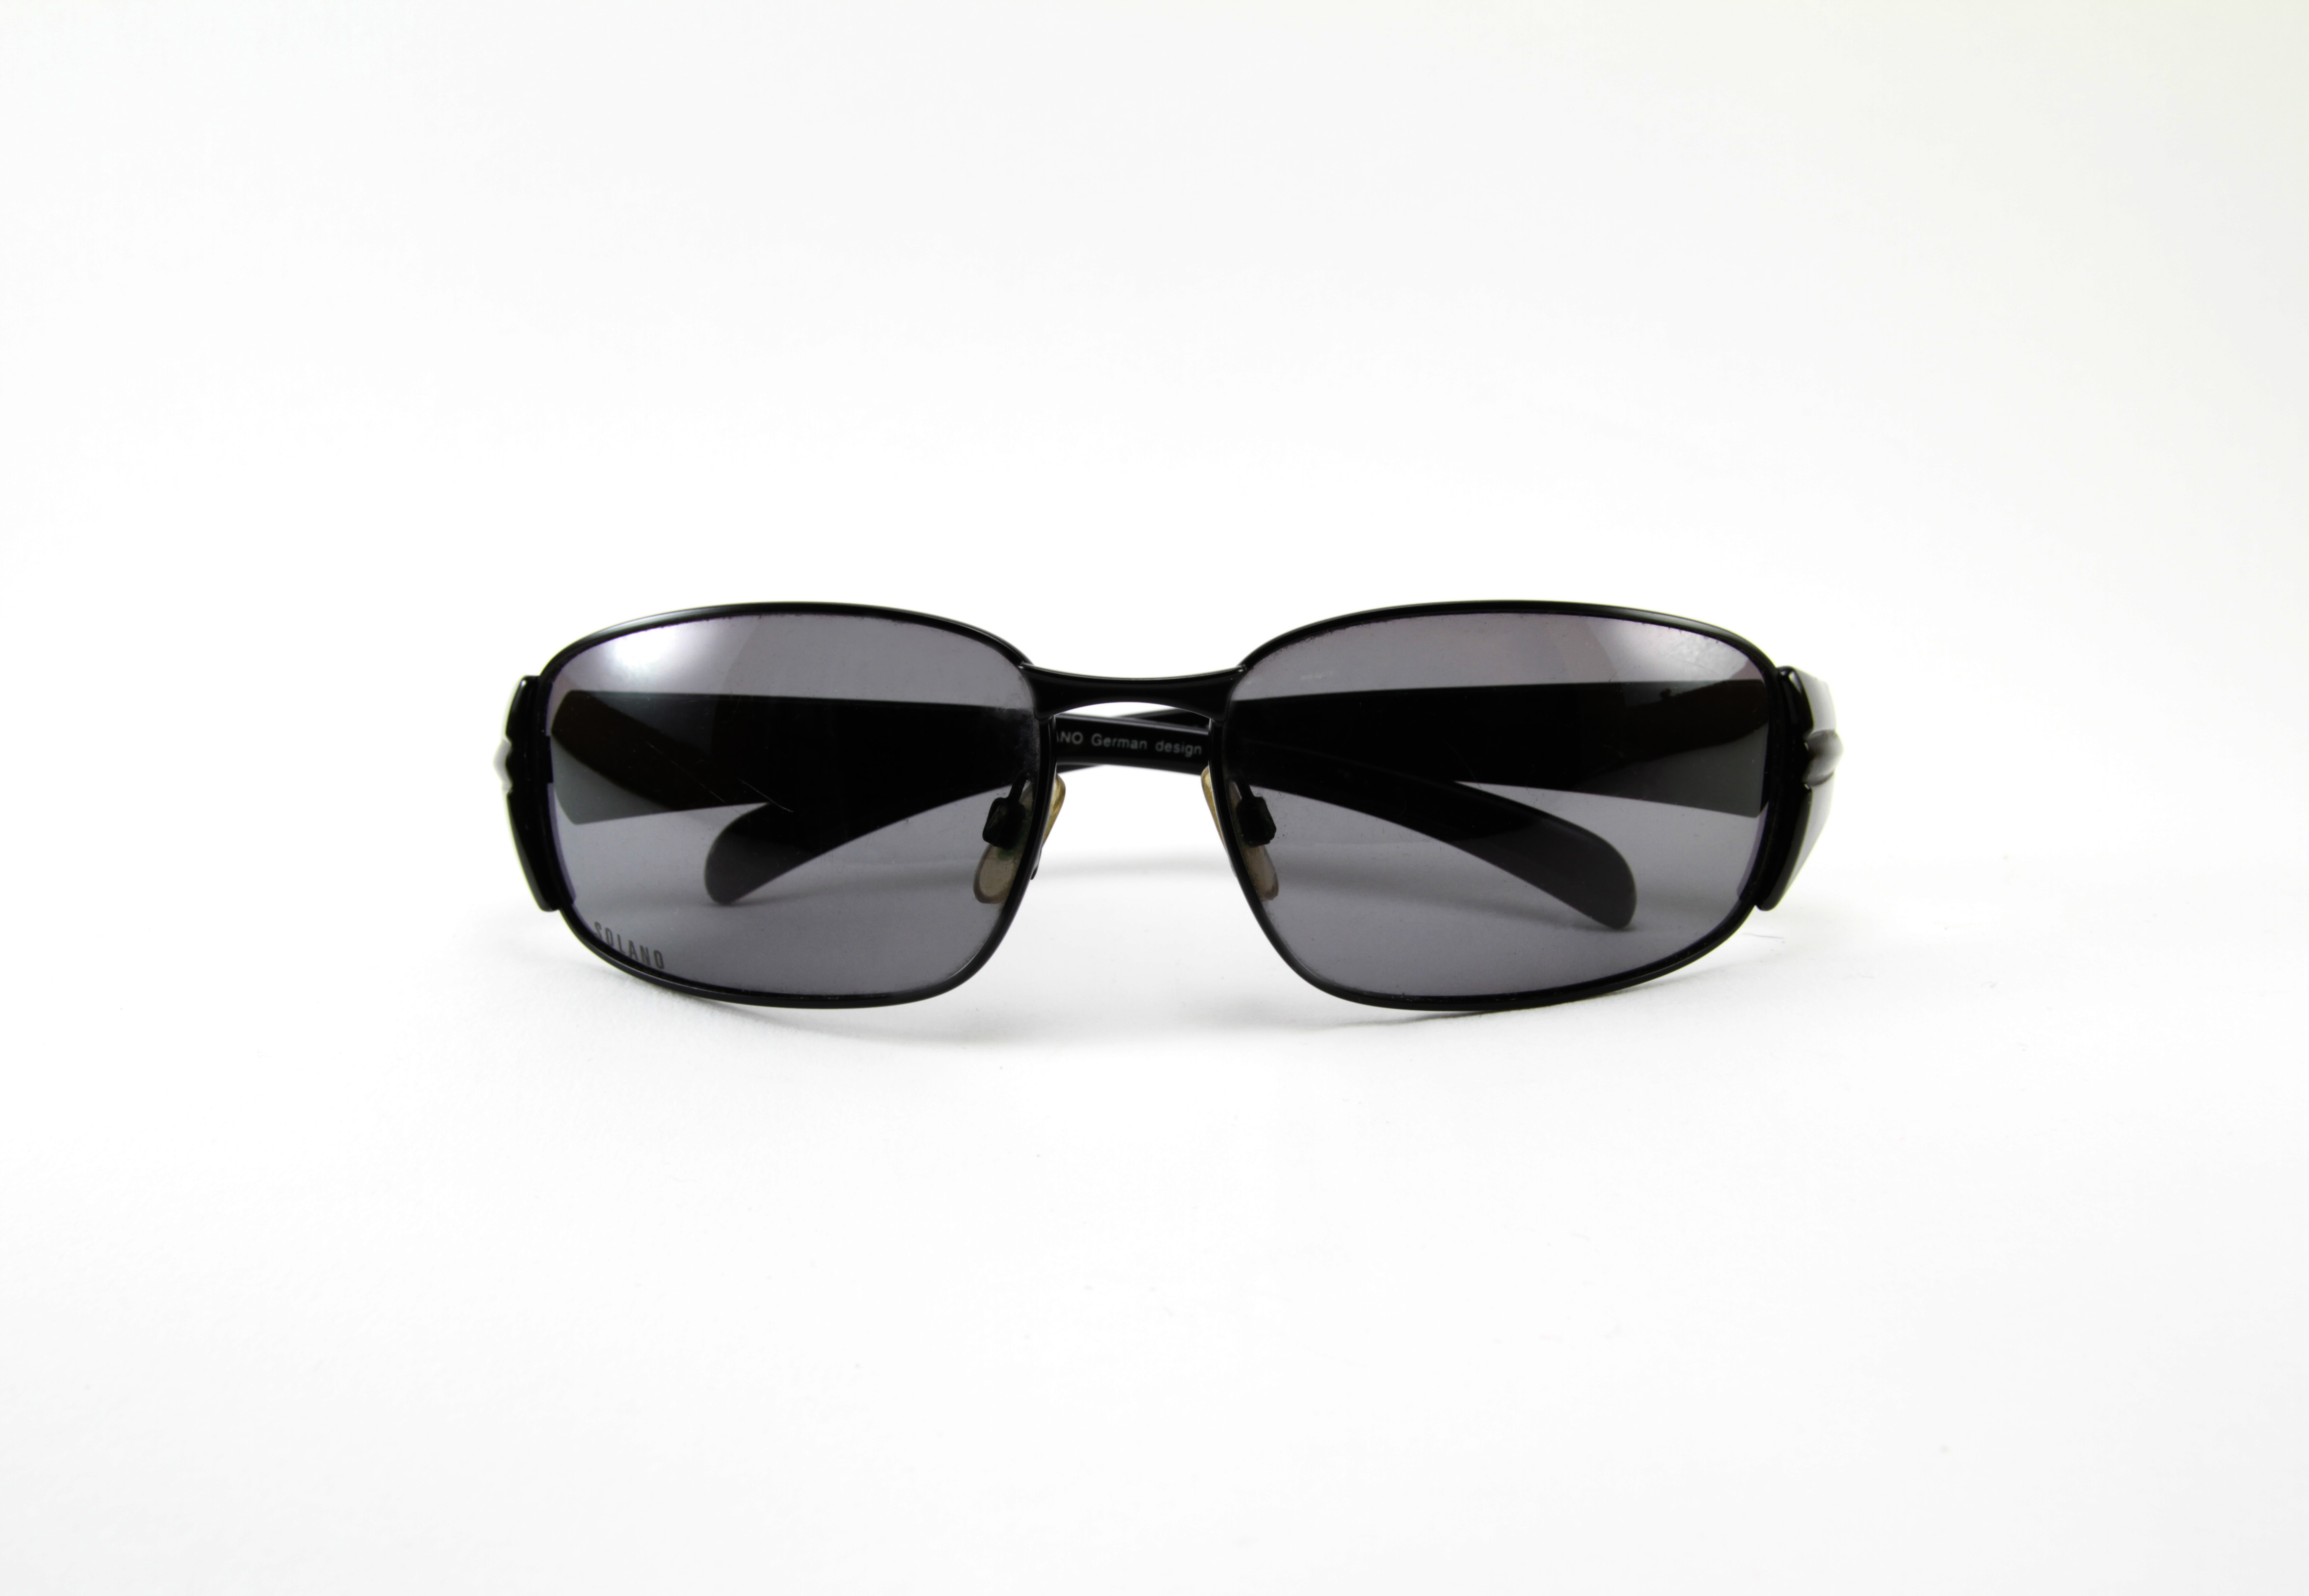
isolated, fashion, black, lifestyle, sunglasses, eye, glasses, goggles, accessories, eyewear, fashion accessory, vision care